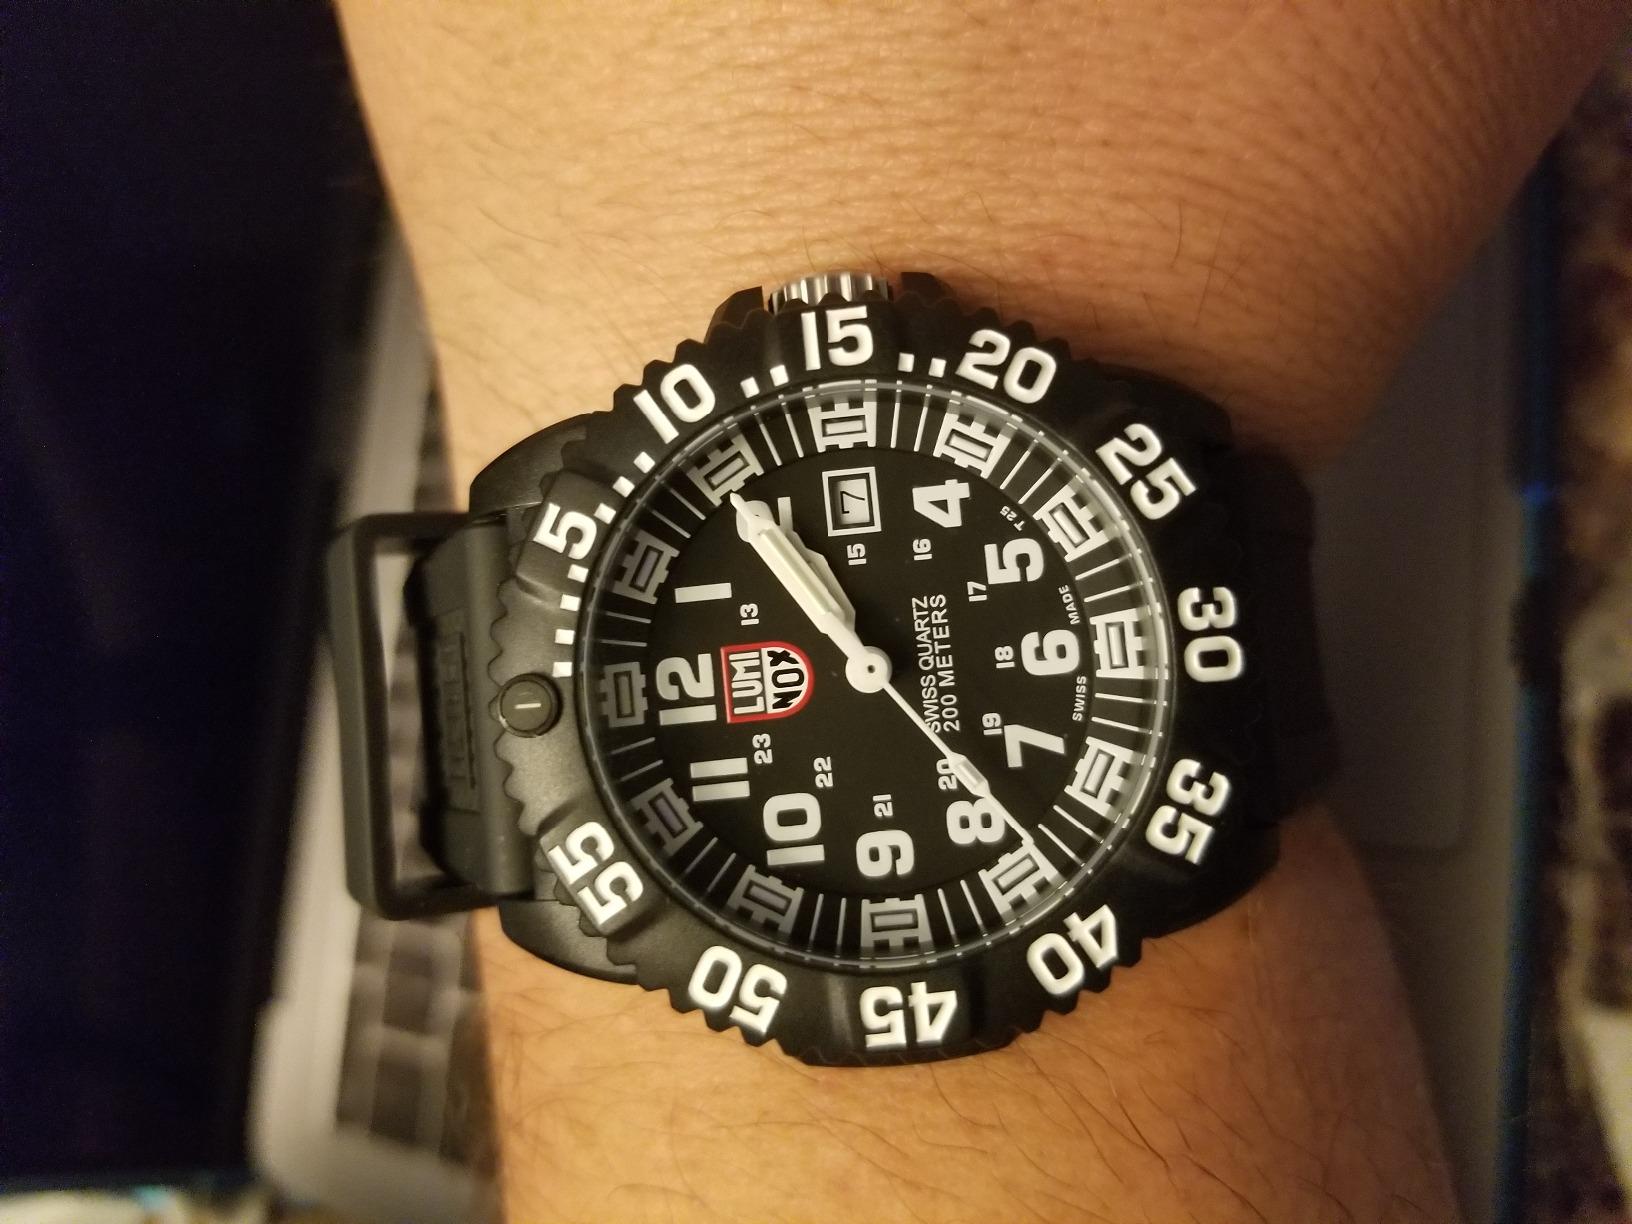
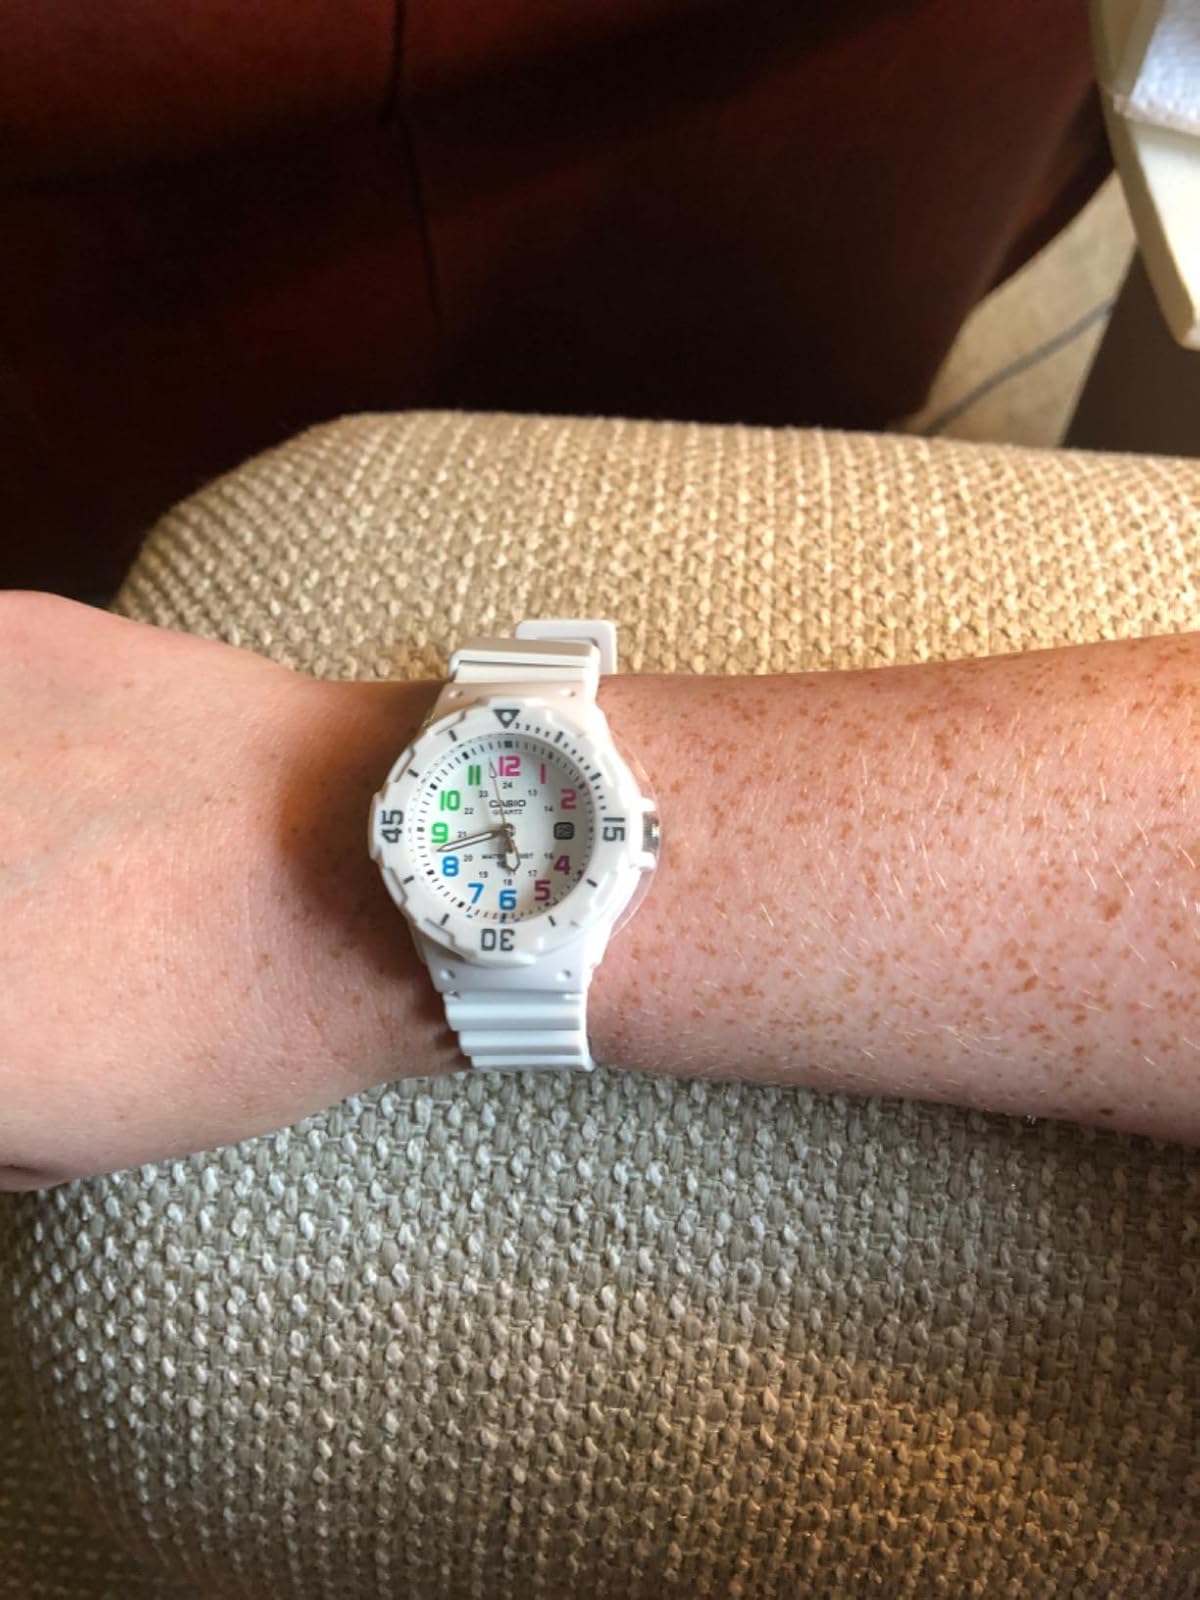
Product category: accessories_watch
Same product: no